Construction of electronic cigarettes

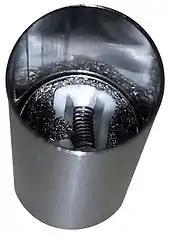
Inside view of an e-cigarette atomizer with the coil (heating element).

A fourth-generation e-cigarette became available in the United States in 2014. Fourth-generation e-cigarettes can be made from stainless steel and pyrex glass, and contain very little plastics. Included in the fourth-generation are sub ohm tanks and temperature control devices. The e-cigarette user can breathe in large puff volumes, which results in a significant usage of e-liquid per puff. Usually used by experienced e-cigarettes users.